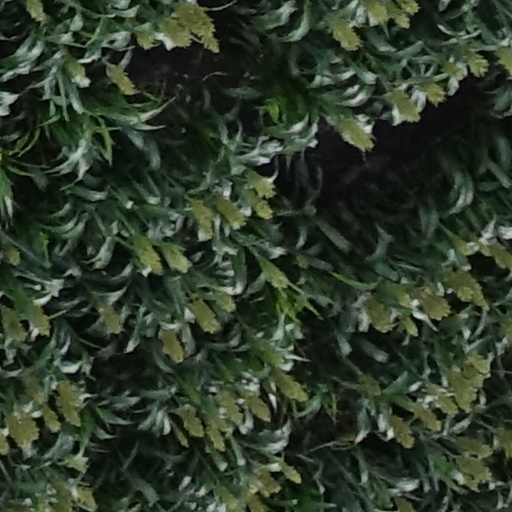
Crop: sorghum